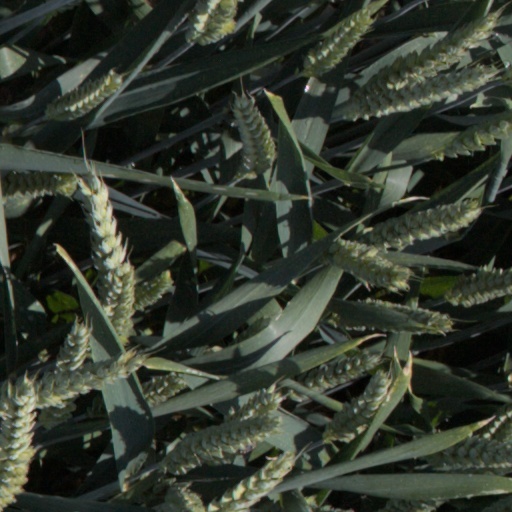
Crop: wheat